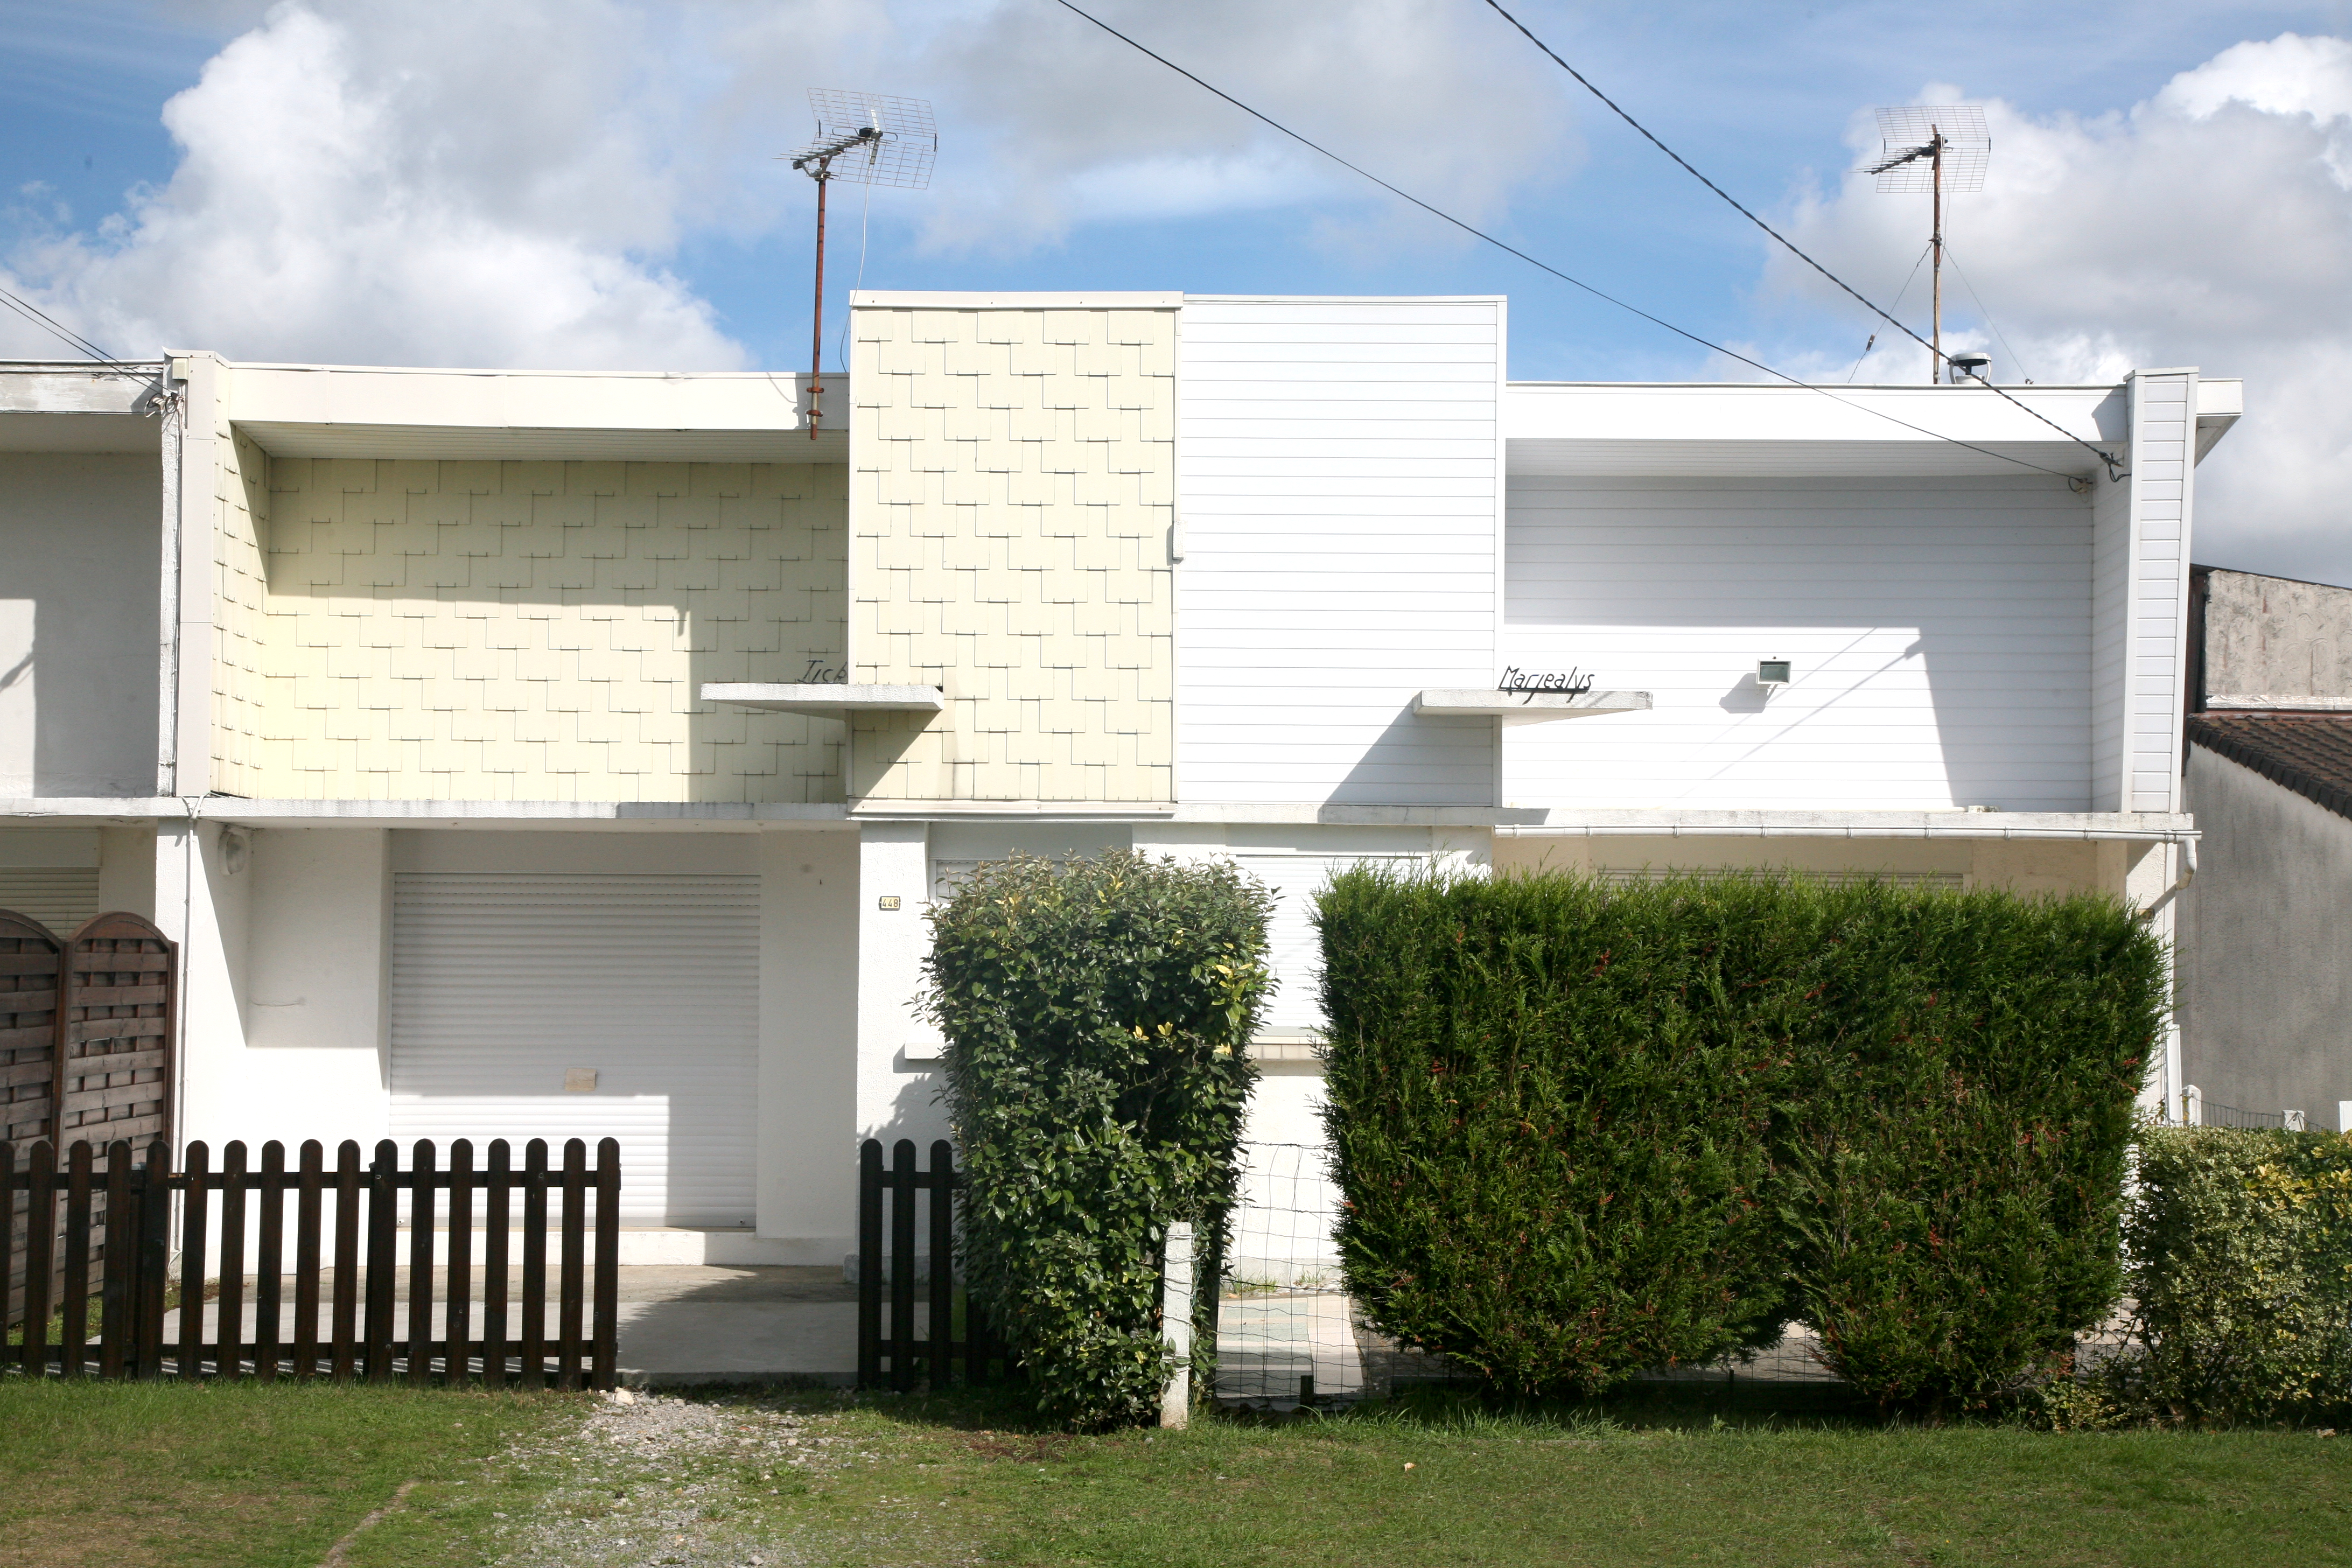
fence, architecture, house, building, home, france, cottage, facade, property, professional, batiment, arquitectura, francia, casa, maison, 5d, estate, vecino, frankrijk, frankreich, architektur, siding, architettura, pasdecalais, cotedopale, pasdecaials, cucq, nachhause, neighbor, vecindad, neighbourhood, nachbar, voisinage, buurman, buurt, voisin, real estate, tr pied, architecturebaln aire, residential area, outdoor structure